Headphones

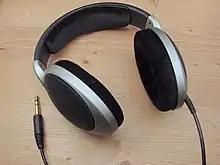
Sennheiser HD 555 headphones, used in audio production environments (2007)

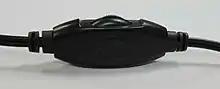
Headphone cord with integrated potentiometer for volume control

Wired headphones may be used with stationary CD and DVD players, home theater, personal computers, or portable devices (e.g., digital audio player/MP3 player, mobile phone), as long as these devices are equipped with a headphone jack. Cordless headphones are not connected to their source by a cable. Instead, they receive a radio or infrared signal encoded using a radio or infrared transmission link, such as FM, Bluetooth or Wi-Fi. These are battery-powered receiver systems, of which the headphone is only a component. Cordless headphones are used with events such as a silent disco.